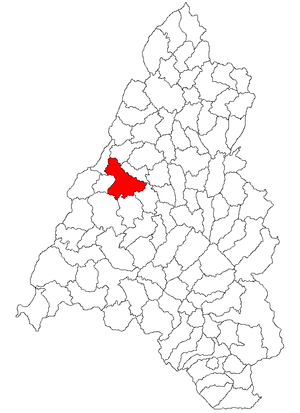
Oradea ou Oradea Mare est une ville de la région de Transylvanie, dans la province historique de la Crișana, en Roumanie. Elle est le chef-lieu du județ de Bihor, situé dans la région de développement Nord-Ouest. Oradea est une des villes les plus prospères de Roumanie.